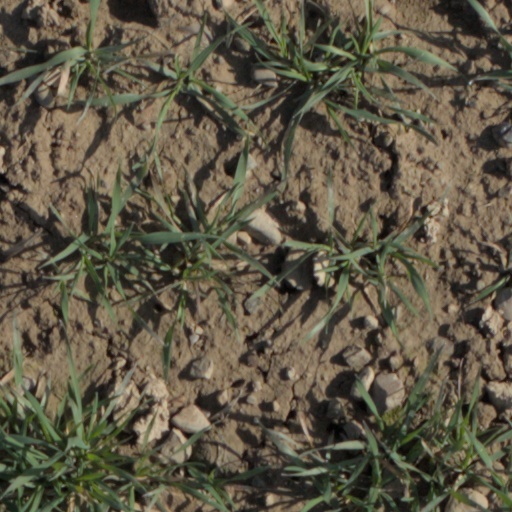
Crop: wheat